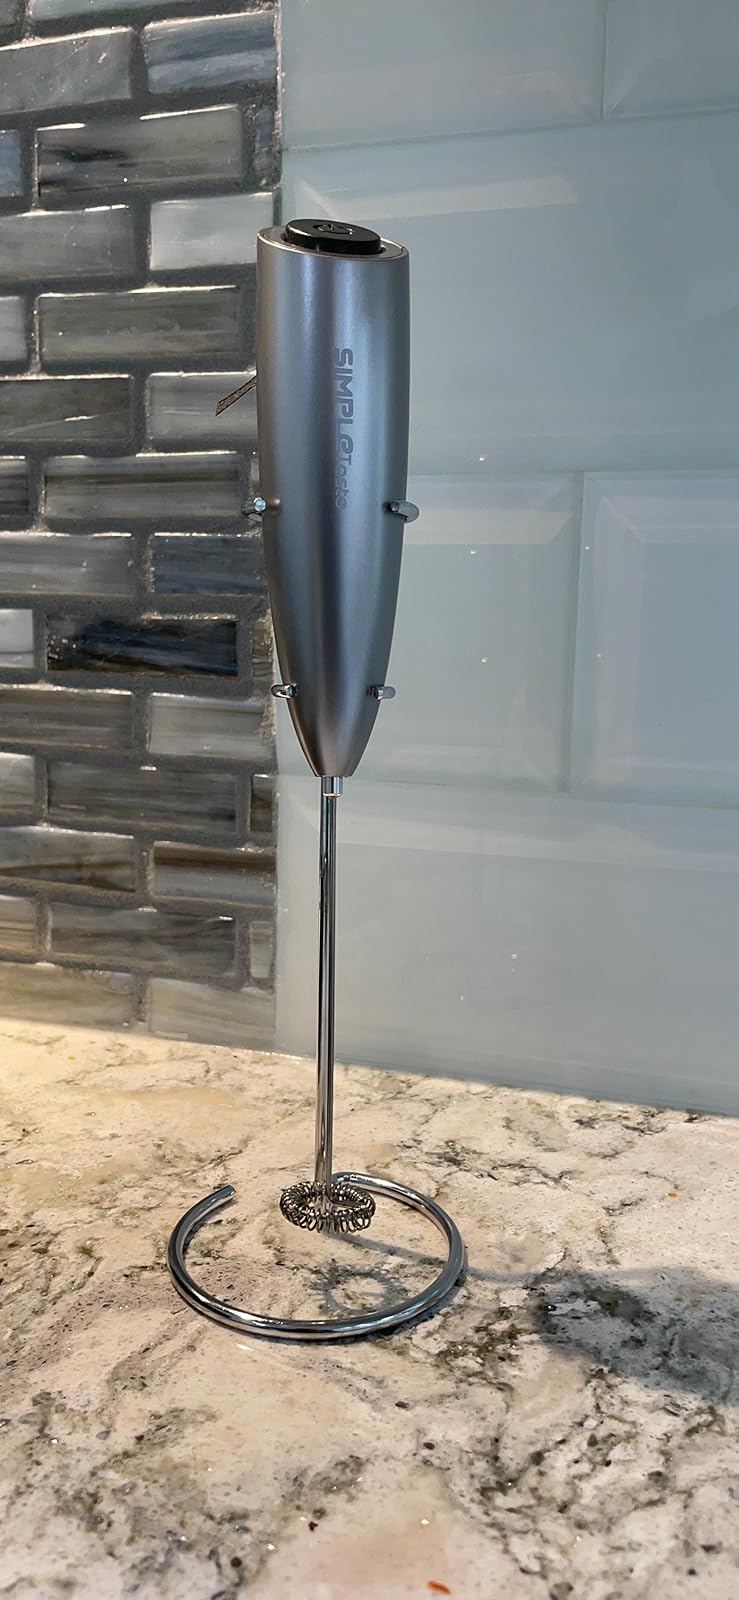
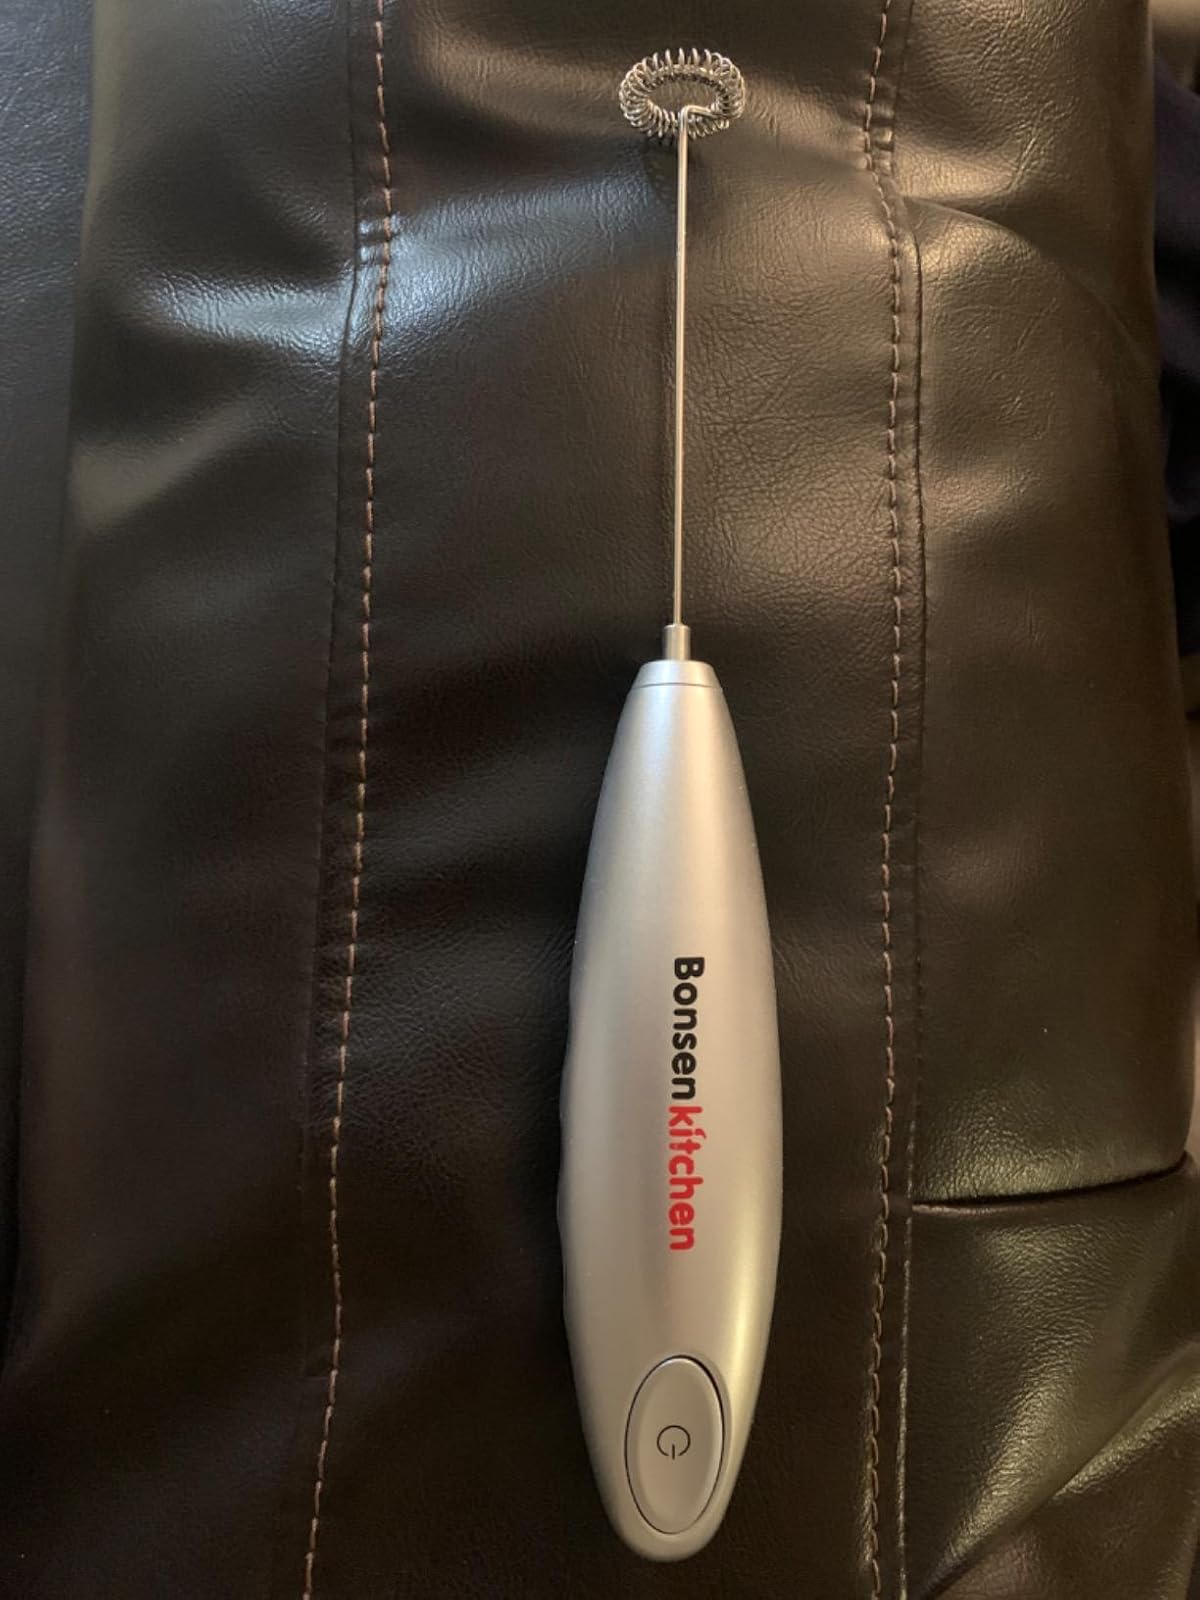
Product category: items_mixer
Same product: no